Edward E. Hartwick Memorial Building

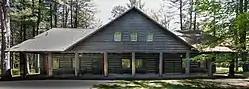

The Edward E. Hartwick Memorial Building is a museum building located on Hartwick Pines Road in Grayling Charter Township, Michigan, in the Hartwick Pines State Park. It was listed on the National Register of Historic Places in 1998.